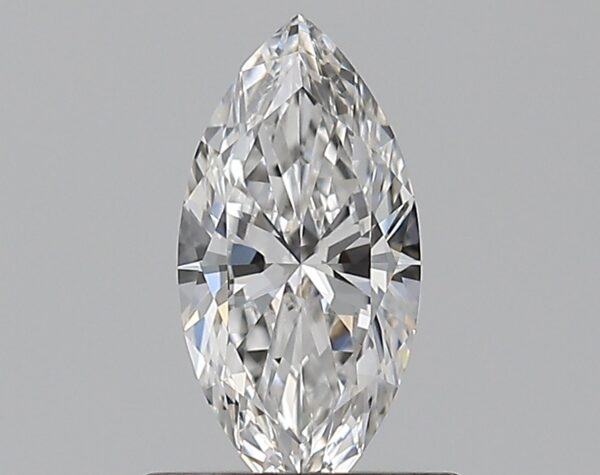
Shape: marquise
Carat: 0.51
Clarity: VS2
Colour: E
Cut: EX
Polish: EX
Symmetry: VG
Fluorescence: N
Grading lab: GIA
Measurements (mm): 8.59 x 4.18 x 2.43